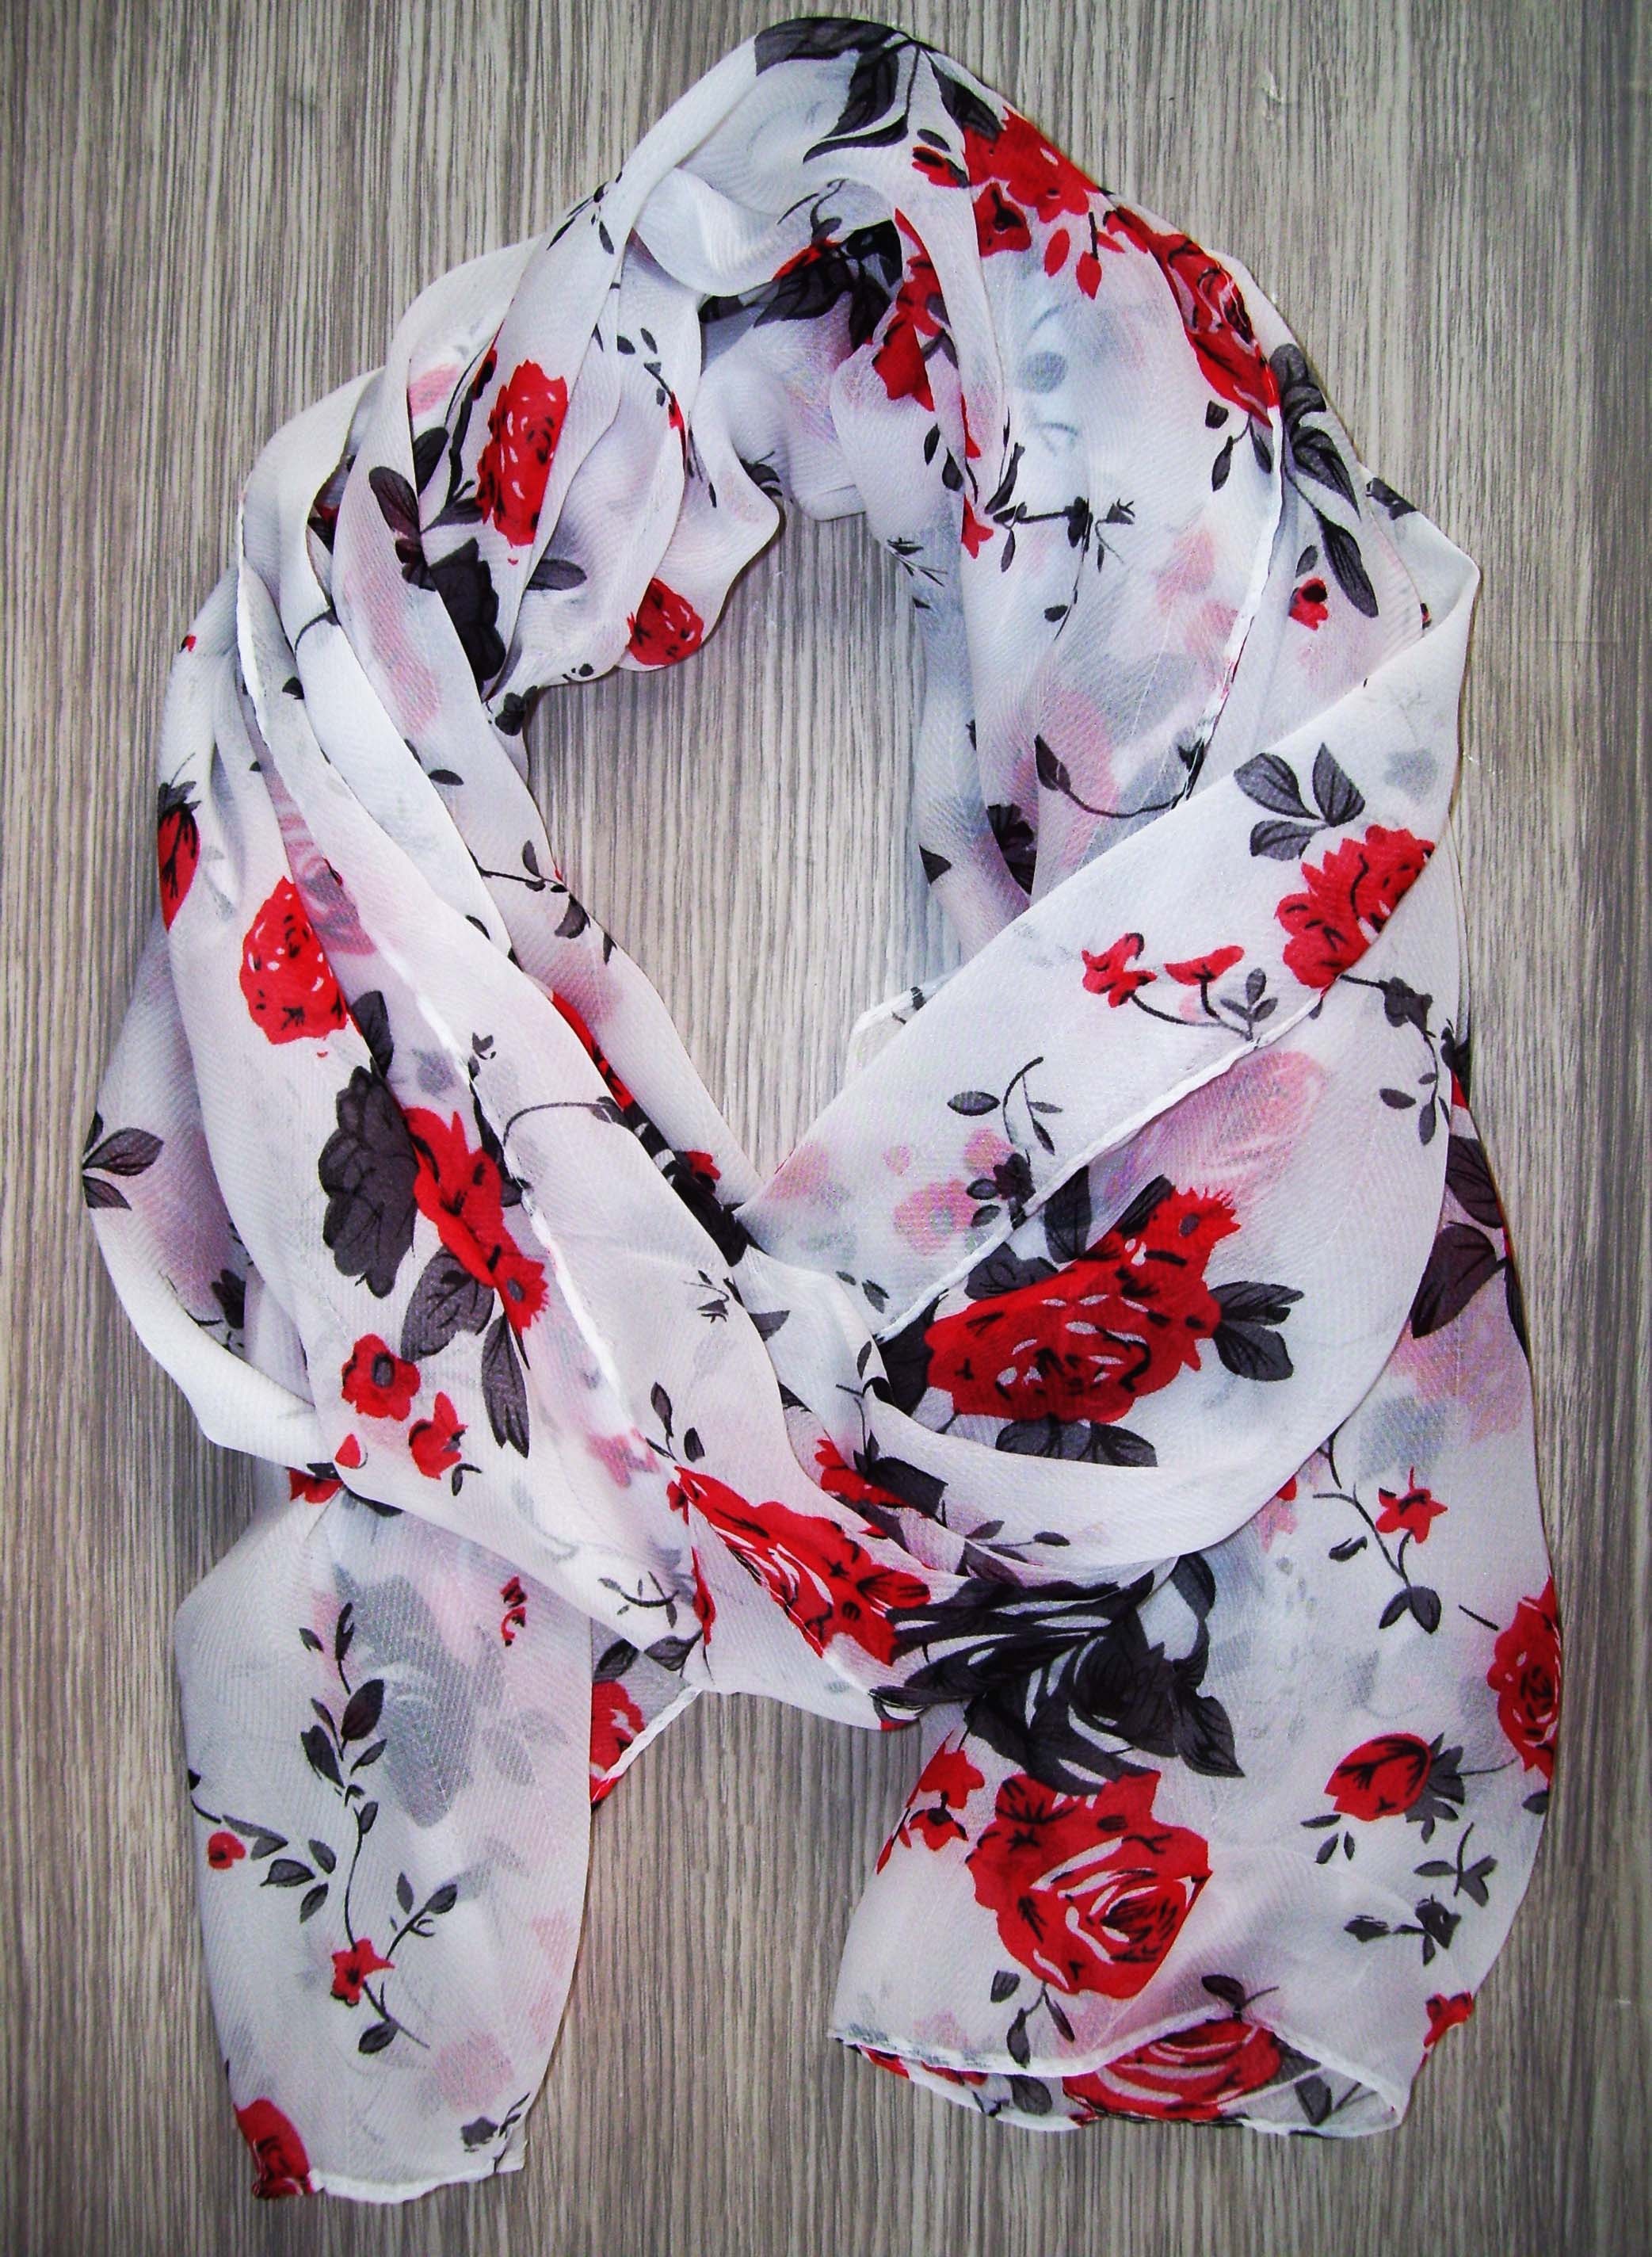
woman, summer, decoration, pattern, shop, spring, fashion, clothing, shopping, colorful, scarf, material, ornament, flowers, bandana, colour, neck, style, sale, cotton, silk, gentle, viscose, floral design, female clothing, a neckerchief, fashion accessory